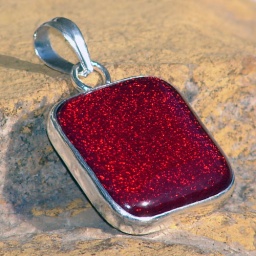
Rubies are Red - fused dichroic glass pendant set in 9.25 sterling silver